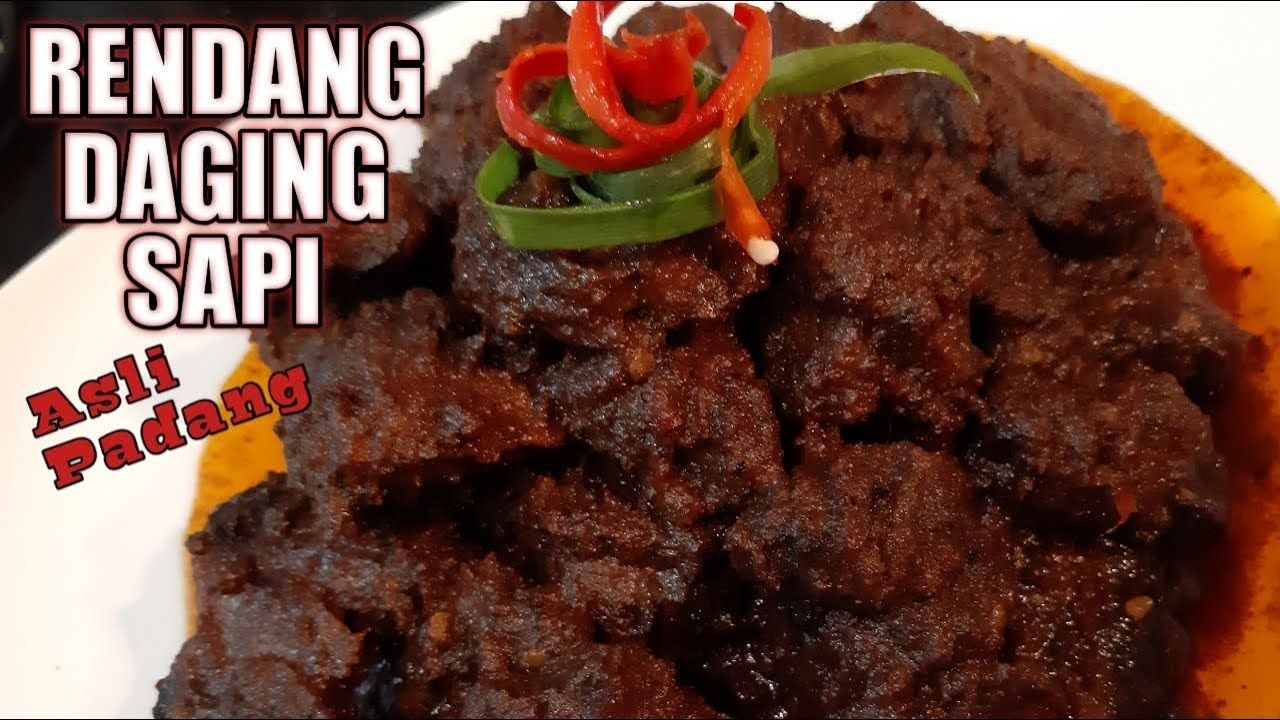
Label: daging_rendang